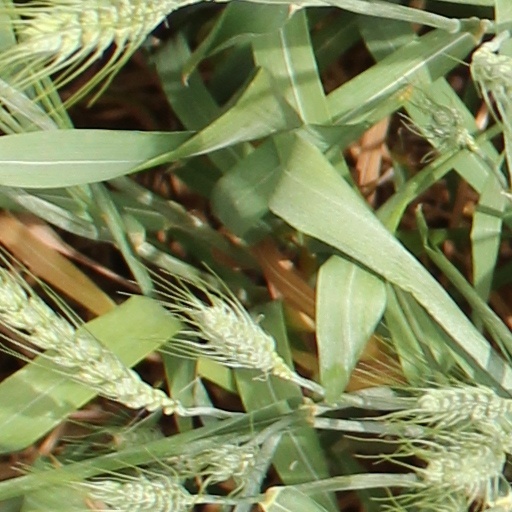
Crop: wheat